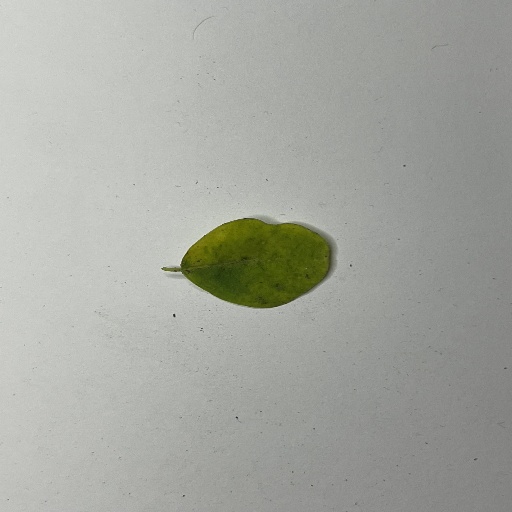
Species: Sojina
Leaf condition: Bacterial Spot